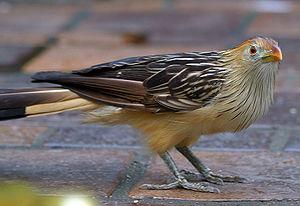
La province d'Entre Ríos est une province de l'Argentine située au nord de la province de Buenos Aires, au sud de la province de Corrientes, à l'est de la province de Santa Fe et à l'ouest de l'Uruguay.